Charles Richmond Glover

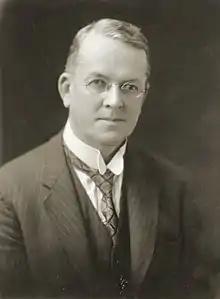

Charles Richmond John Glover (1870–1936) was the Mayor of Adelaide from 1917 to 1919. He was in office when the City of Adelaide became a Lord Mayoralty in 1919, and so became Adelaide's first Lord Mayor. He served two further terms as Lord Mayor: from 1923 to 1925 and from 1930 to 1933.